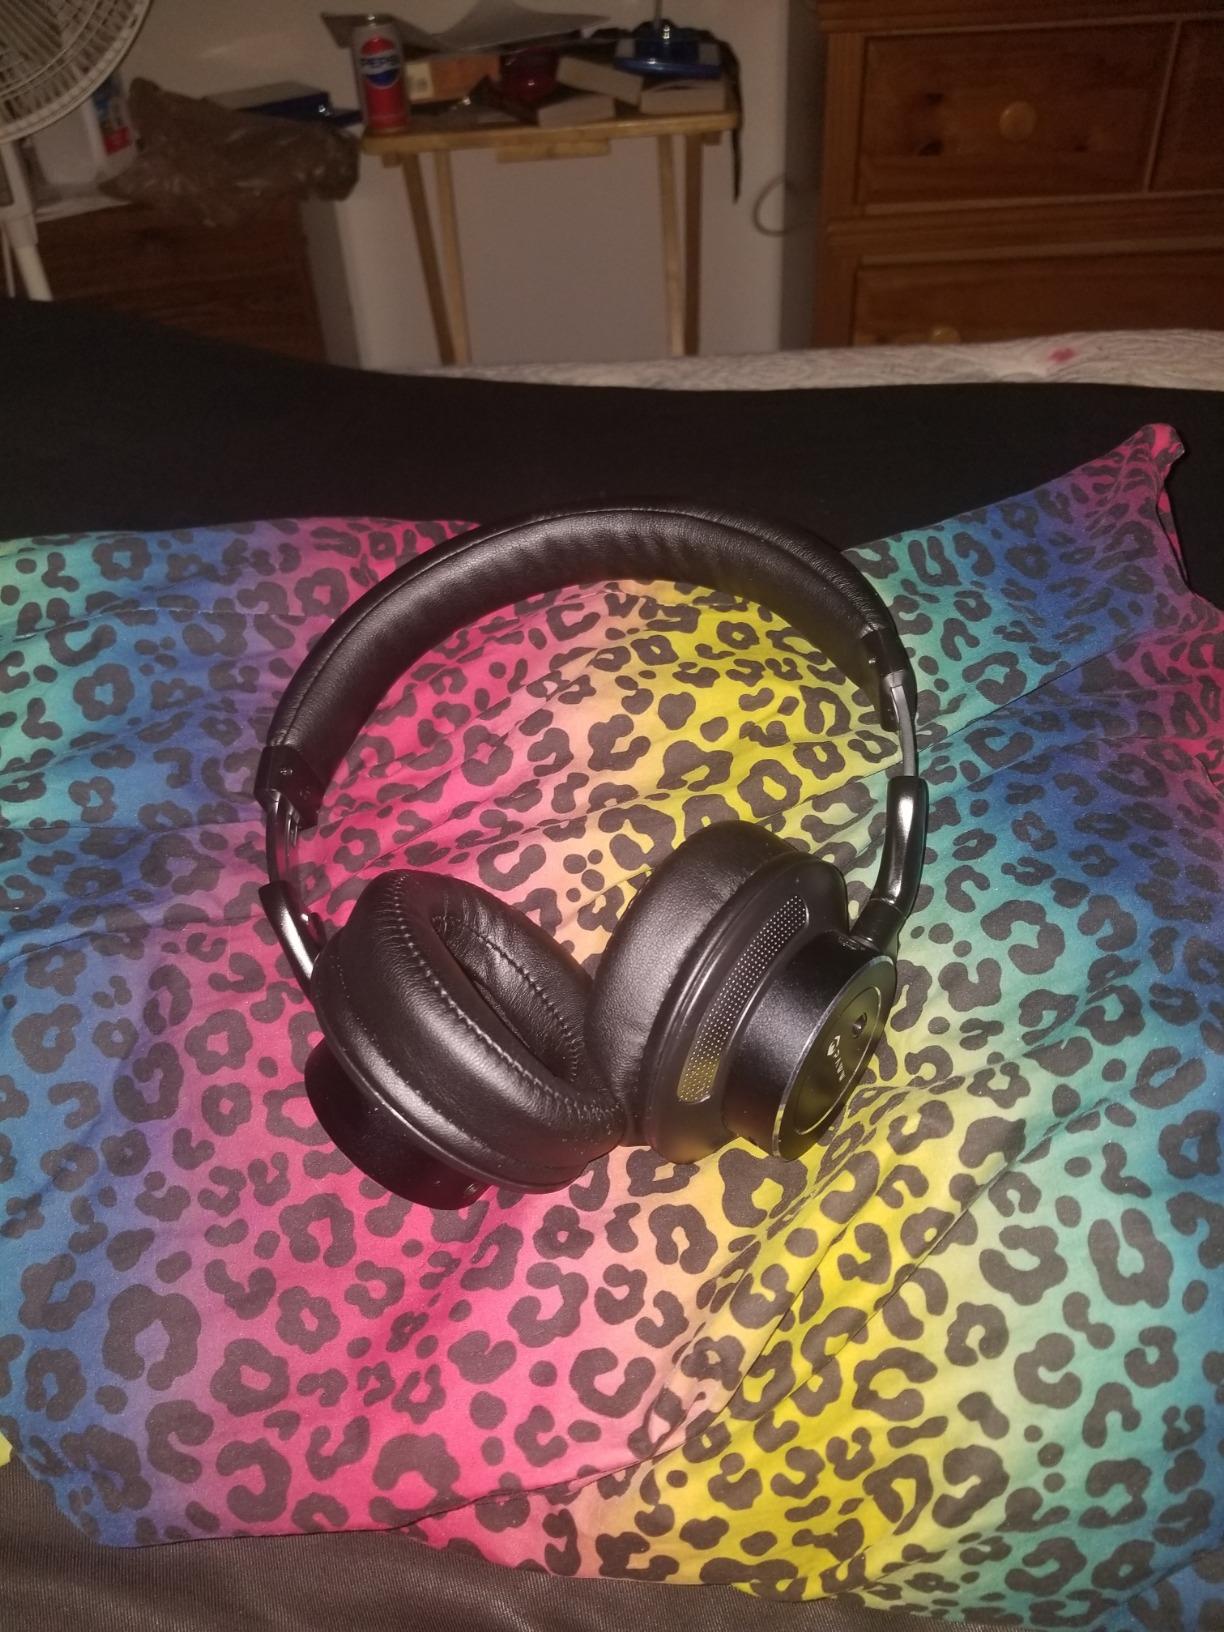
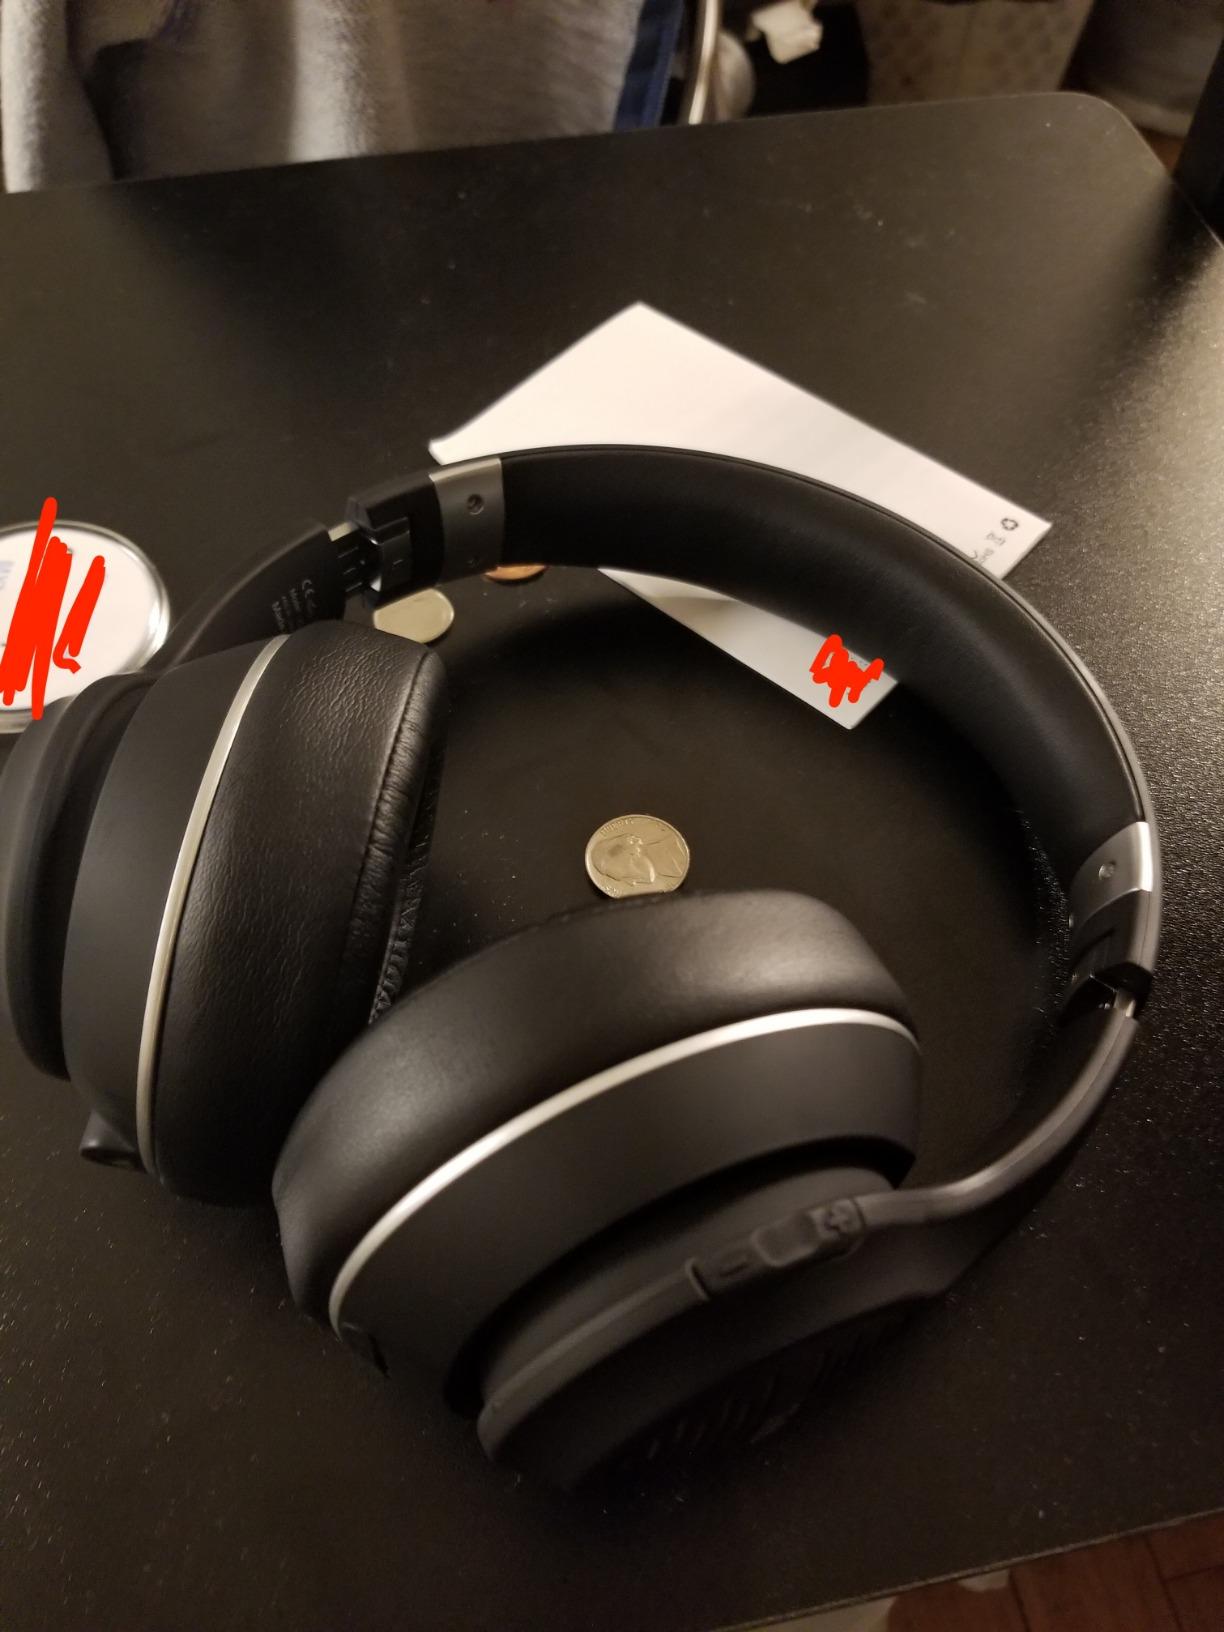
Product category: headphones
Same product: no